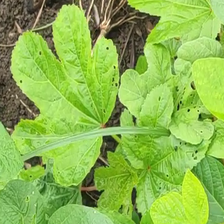
Weed species: Little_Mallow(Malva parviflora)